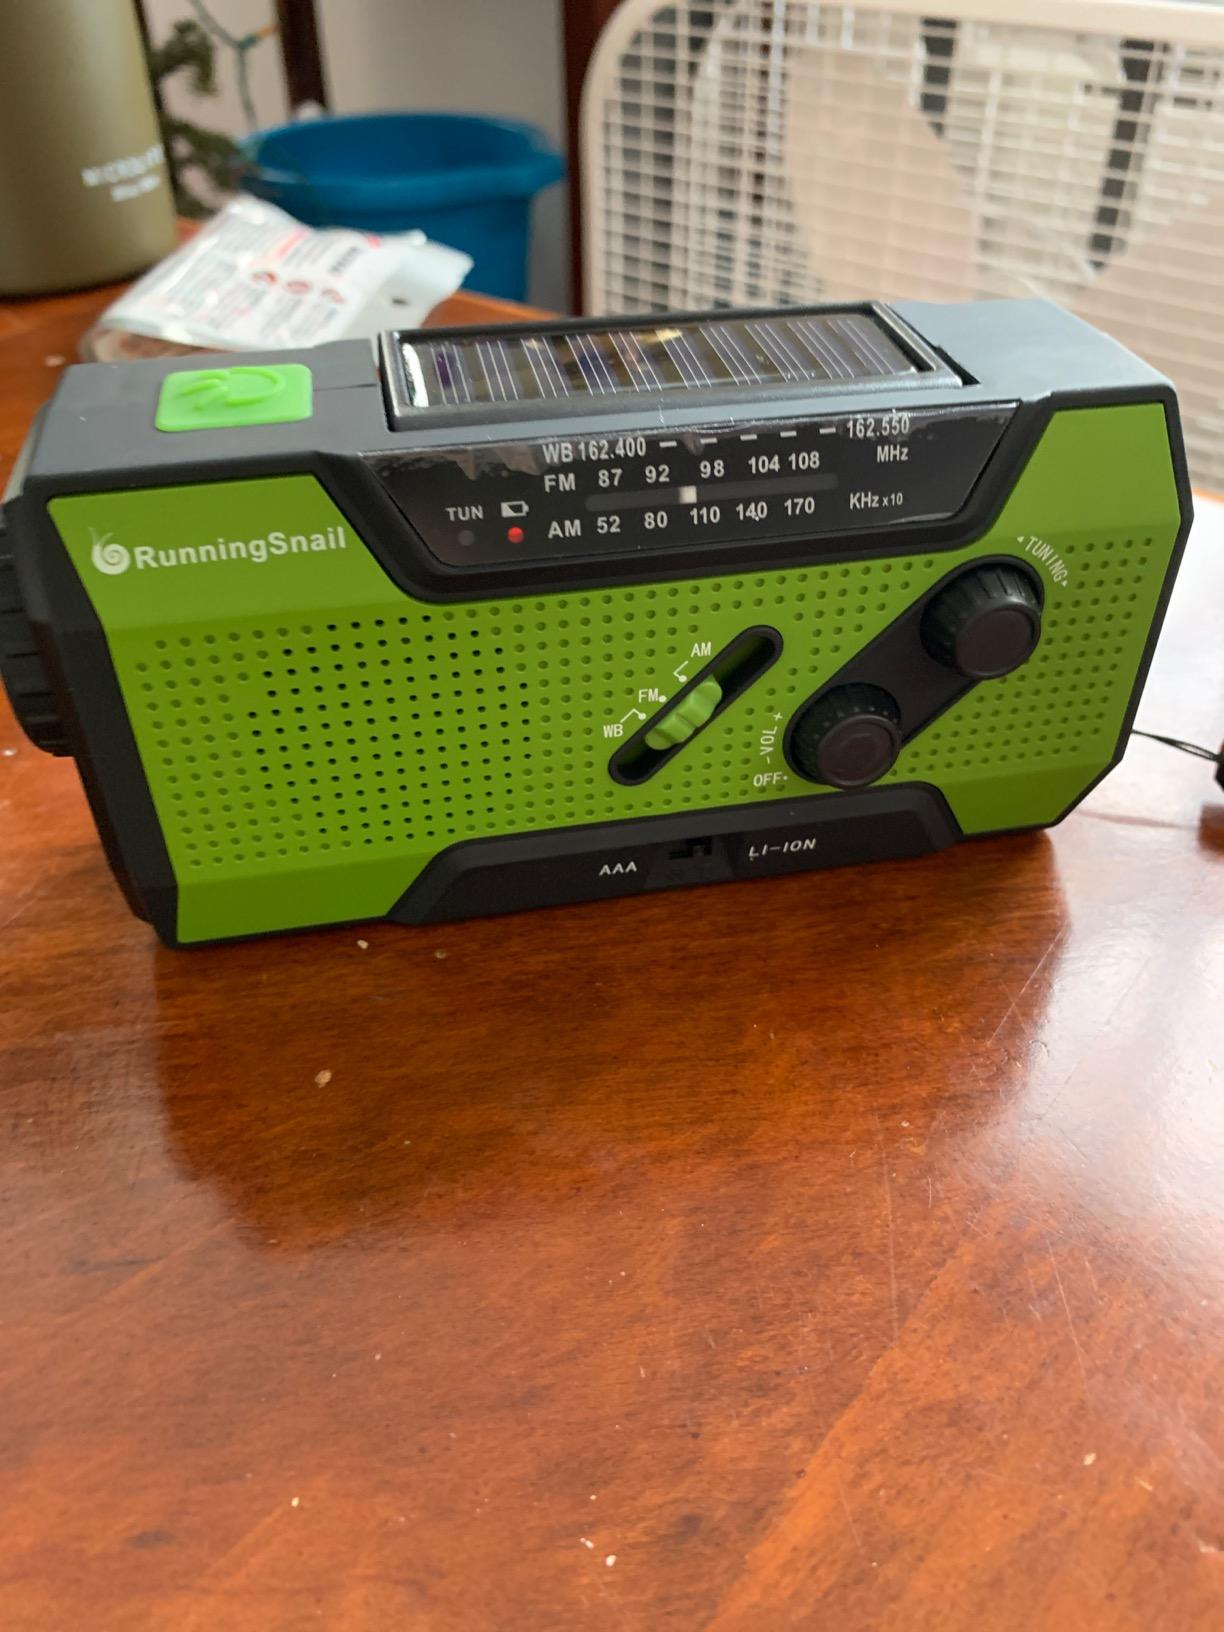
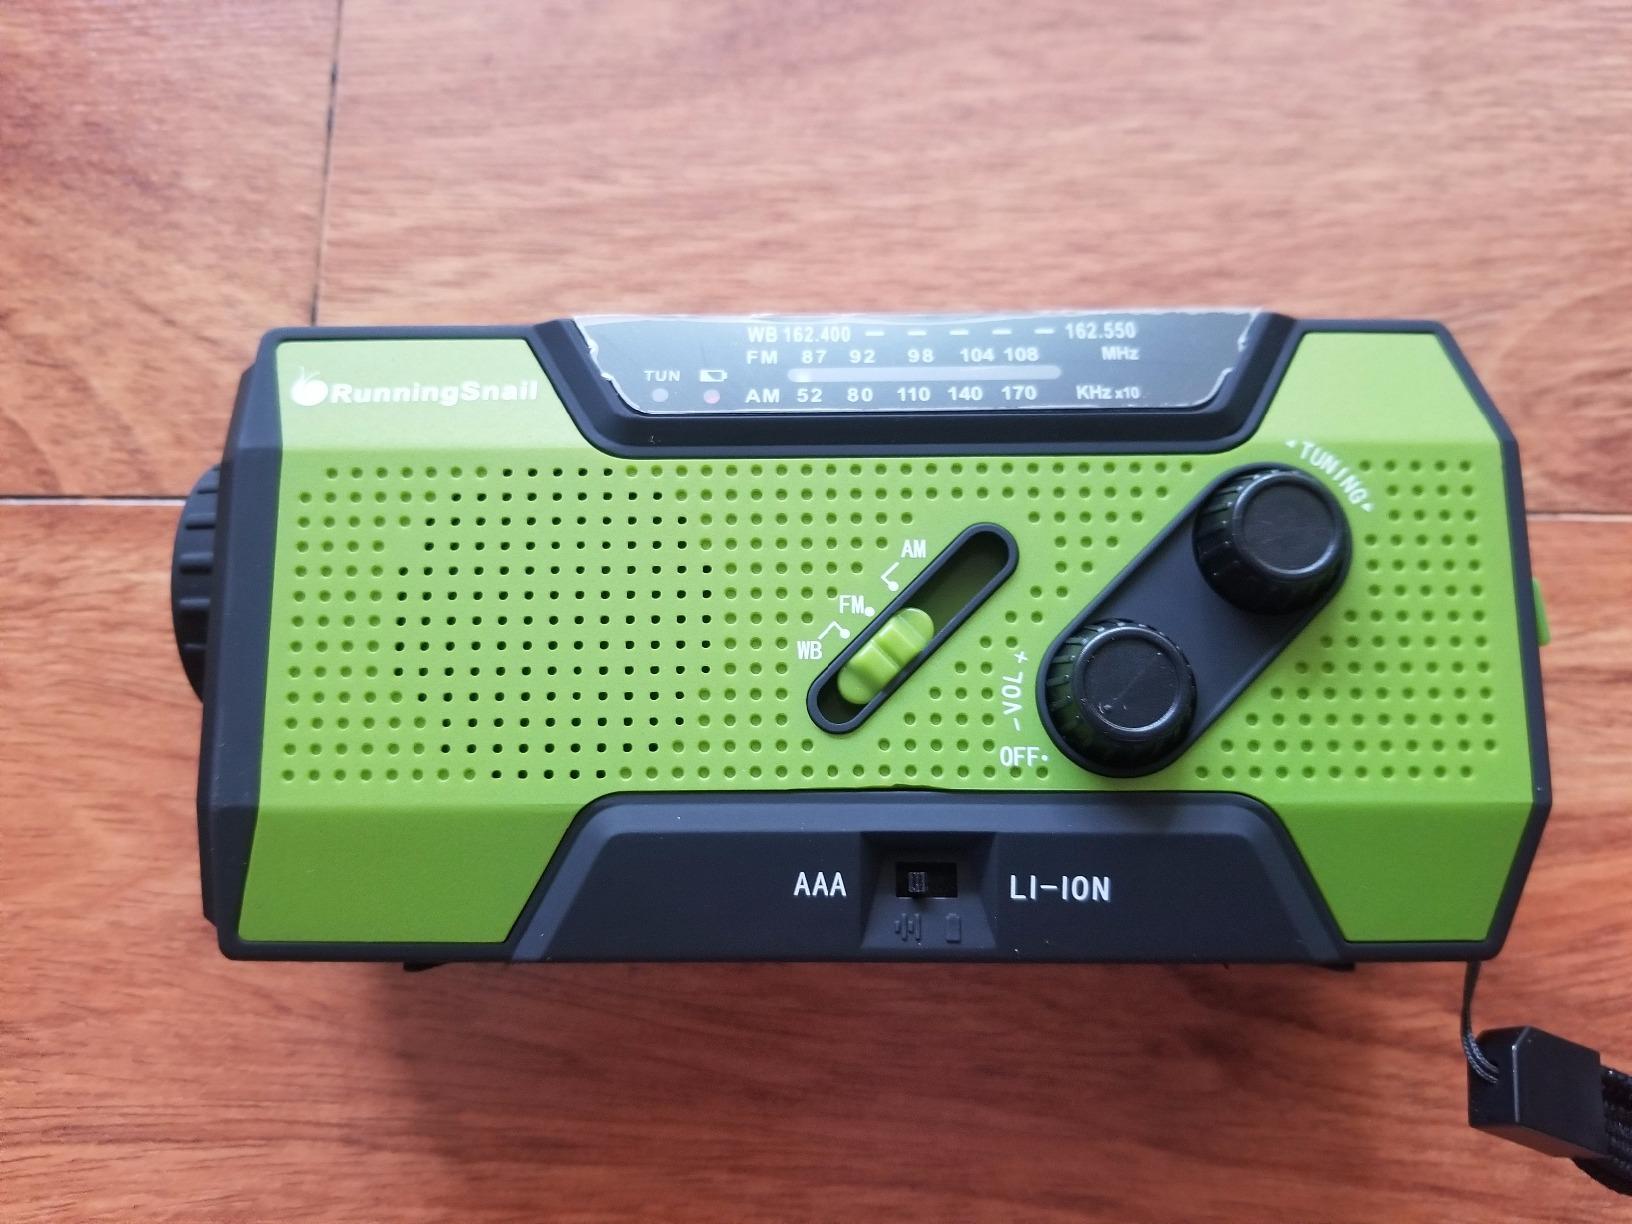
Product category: radio
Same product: yes